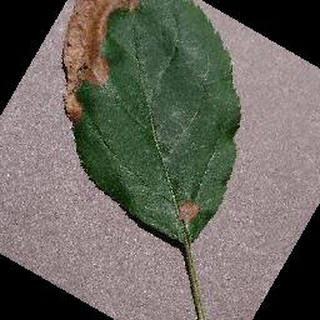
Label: apple_black_rot